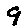
Label: 9